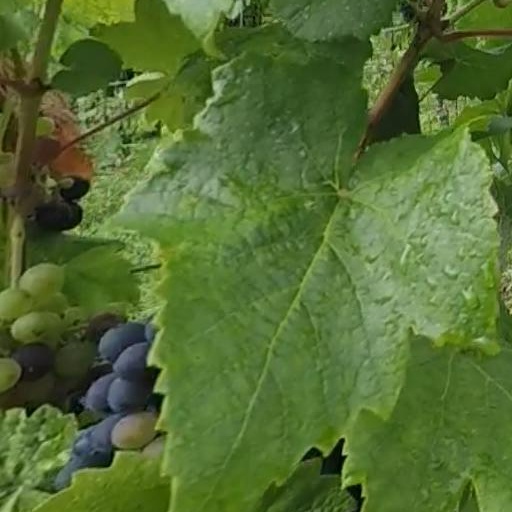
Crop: grape